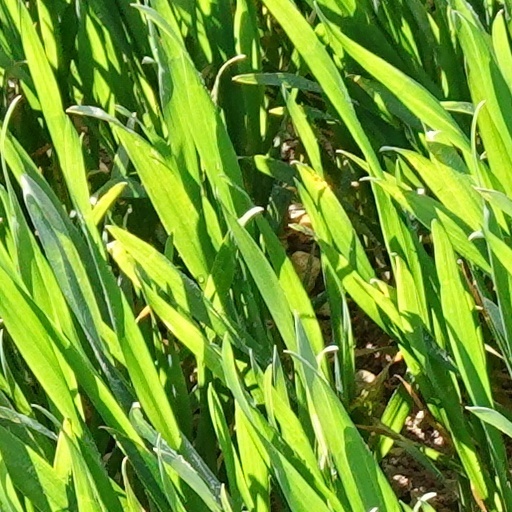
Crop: wheat